Operation Safed Sagar

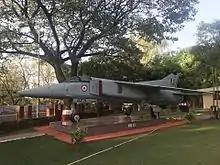
A MiG-23 Bn used in Operation Safed Sagar

Operation Safed Sagar (lit. "Operation White Ocean") was the code name assigned to the Indian Air Force's role in acting jointly with the Indian Army during the 1999 Kargil war that was aimed at flushing out regular and irregular troops of the Pakistani Army from vacated Indian Positions in the Kargil sector along the Line of Control. It was the first large scale use of Airpower in the Jammu and Kashmir region since the Indo-Pakistani War of 1971.